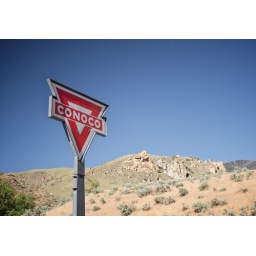
Vintage gas station sign spotted on private property along US Highway 93 in Idaho, near the Montana border.July, 2010